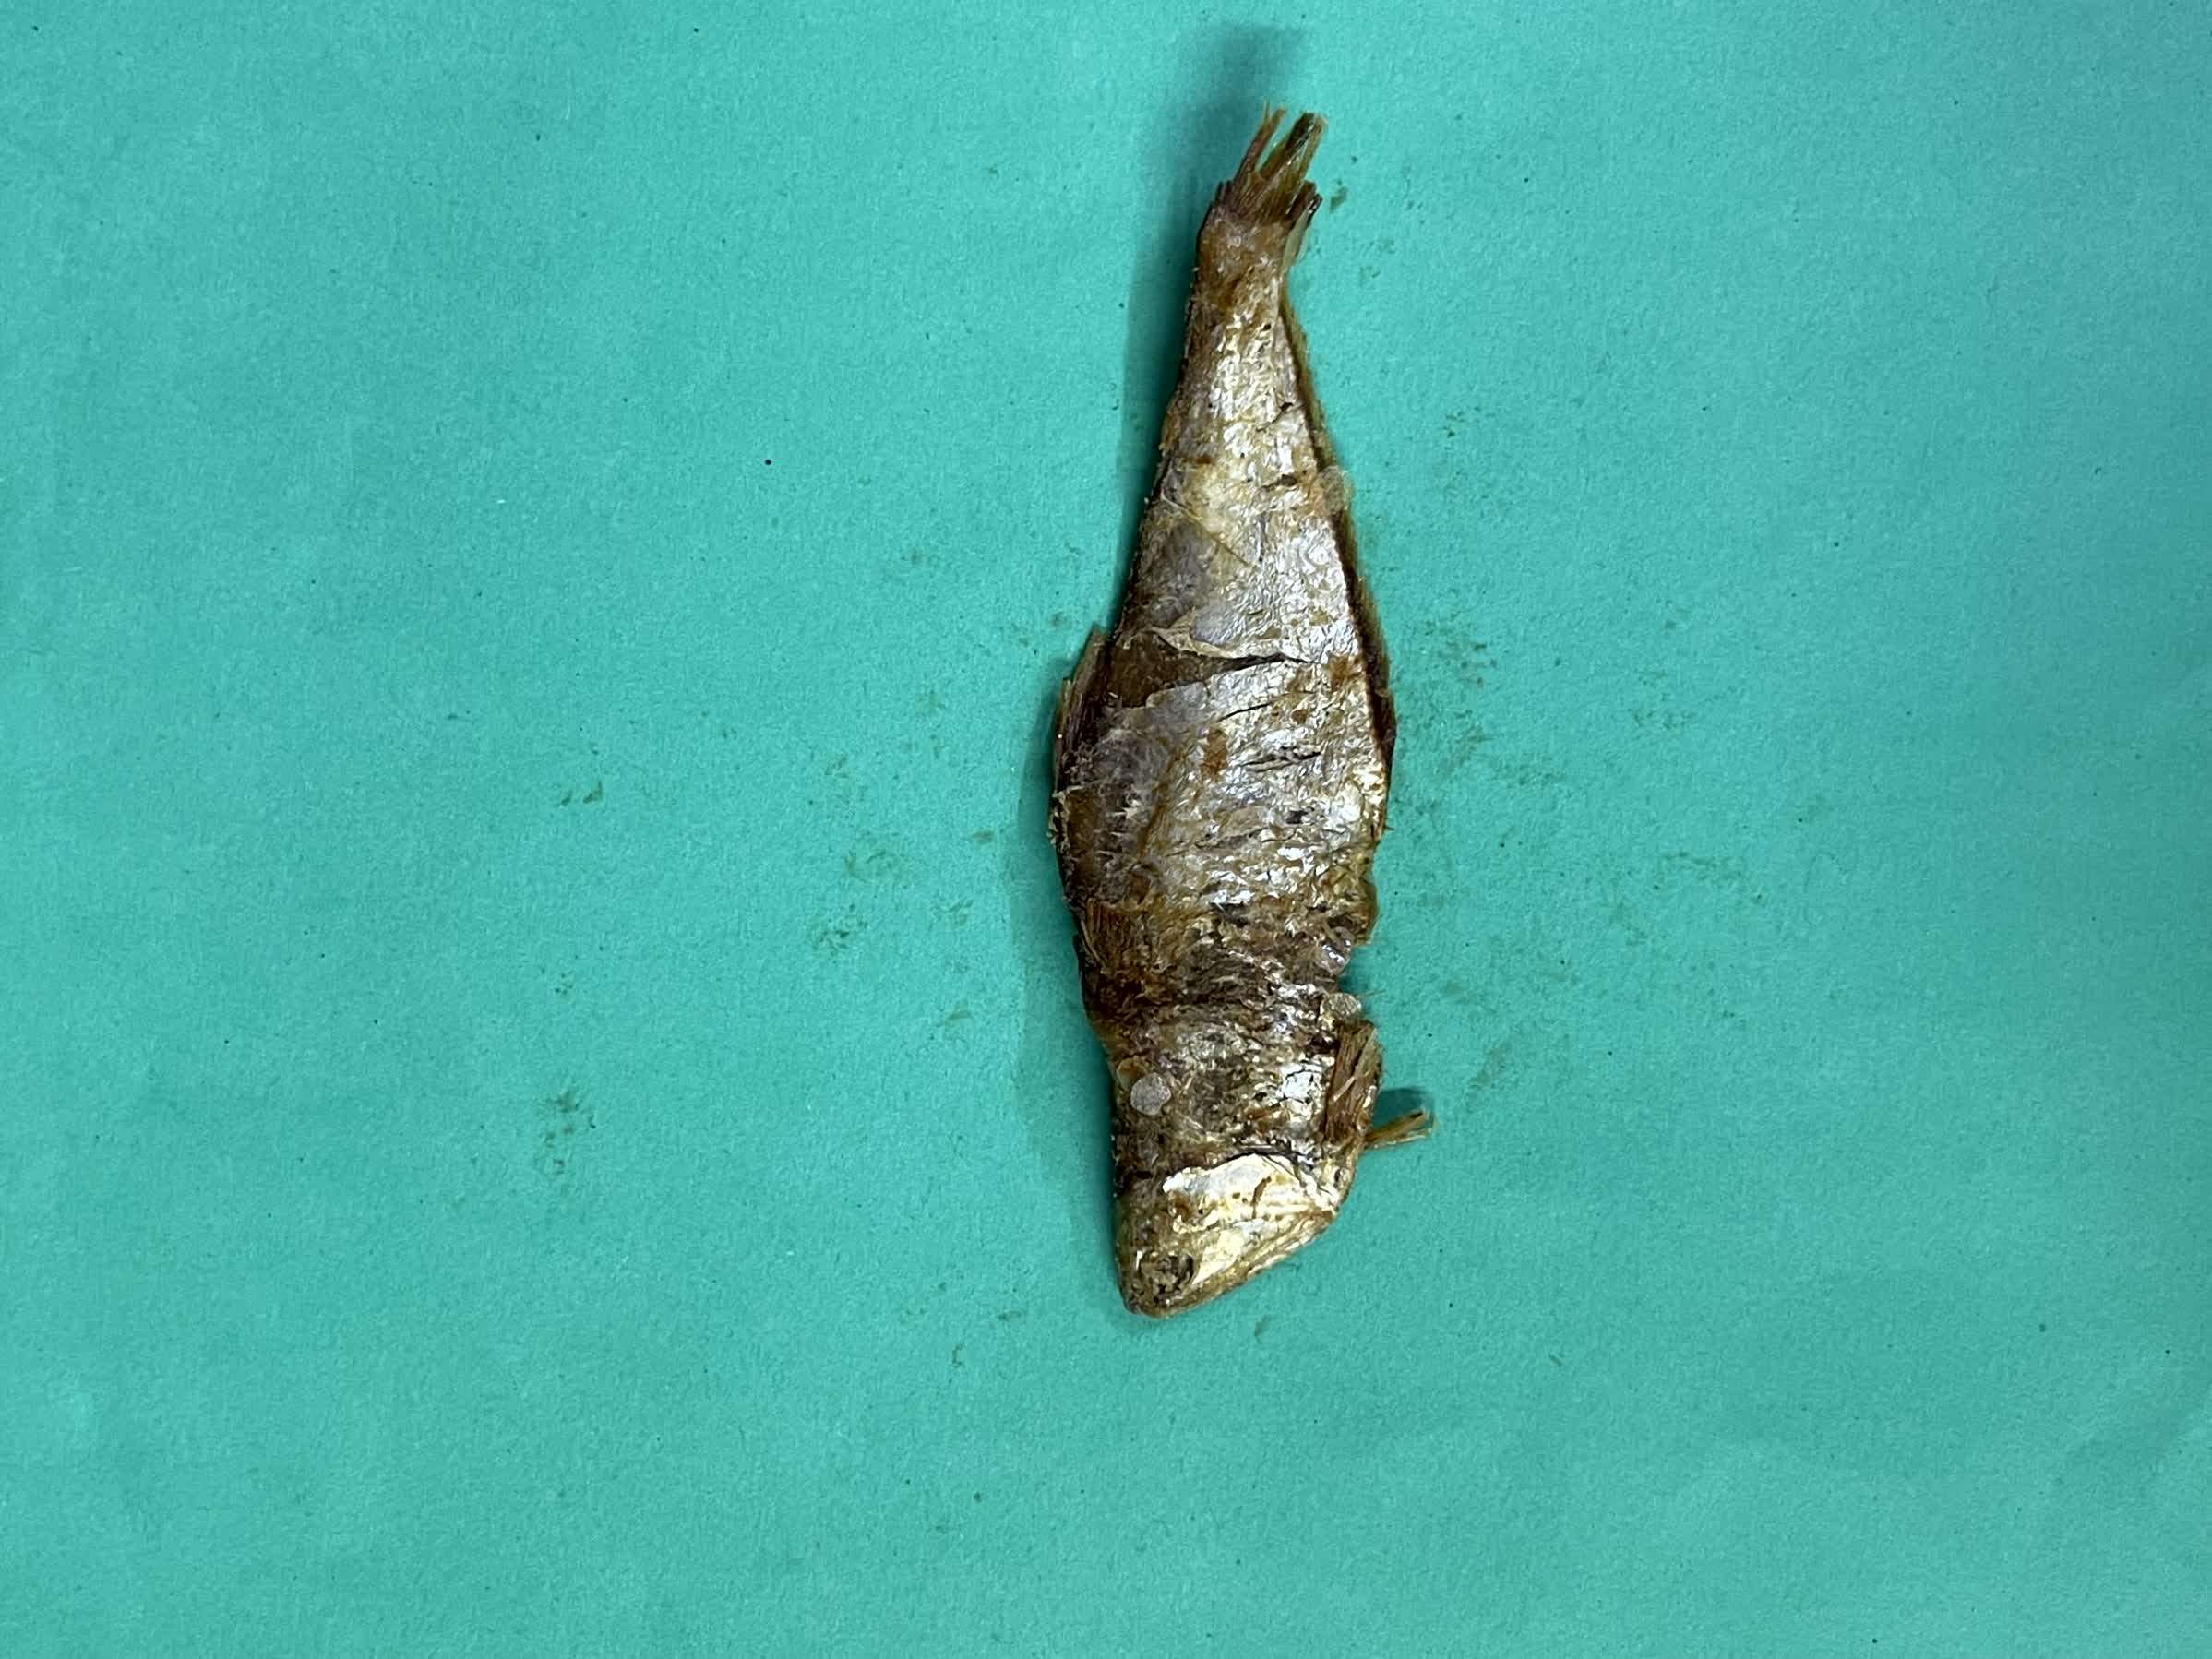
Species: Bashpata